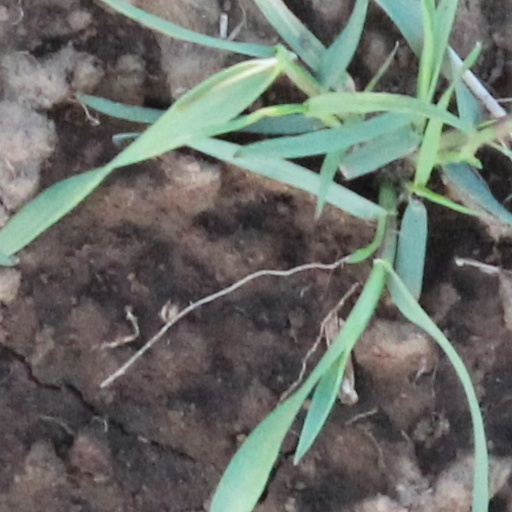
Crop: wheat